Aleksander Uurits

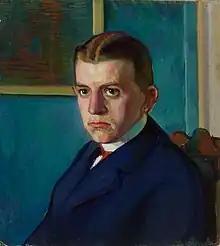
"Portrait of Aleksander Uurits" by Nikolai Triik (1909)

Aleksander Uurits (May 12, 1888 in Tallinn – August 10, 1918 in Velikiye Luki) was an Estonian painter and graphic artist. Uurits was a student of Ants Laikmaa, an Estonian painter and activist organizer.